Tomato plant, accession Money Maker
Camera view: vertical (180 deg); turntable rotation: 150 degrees
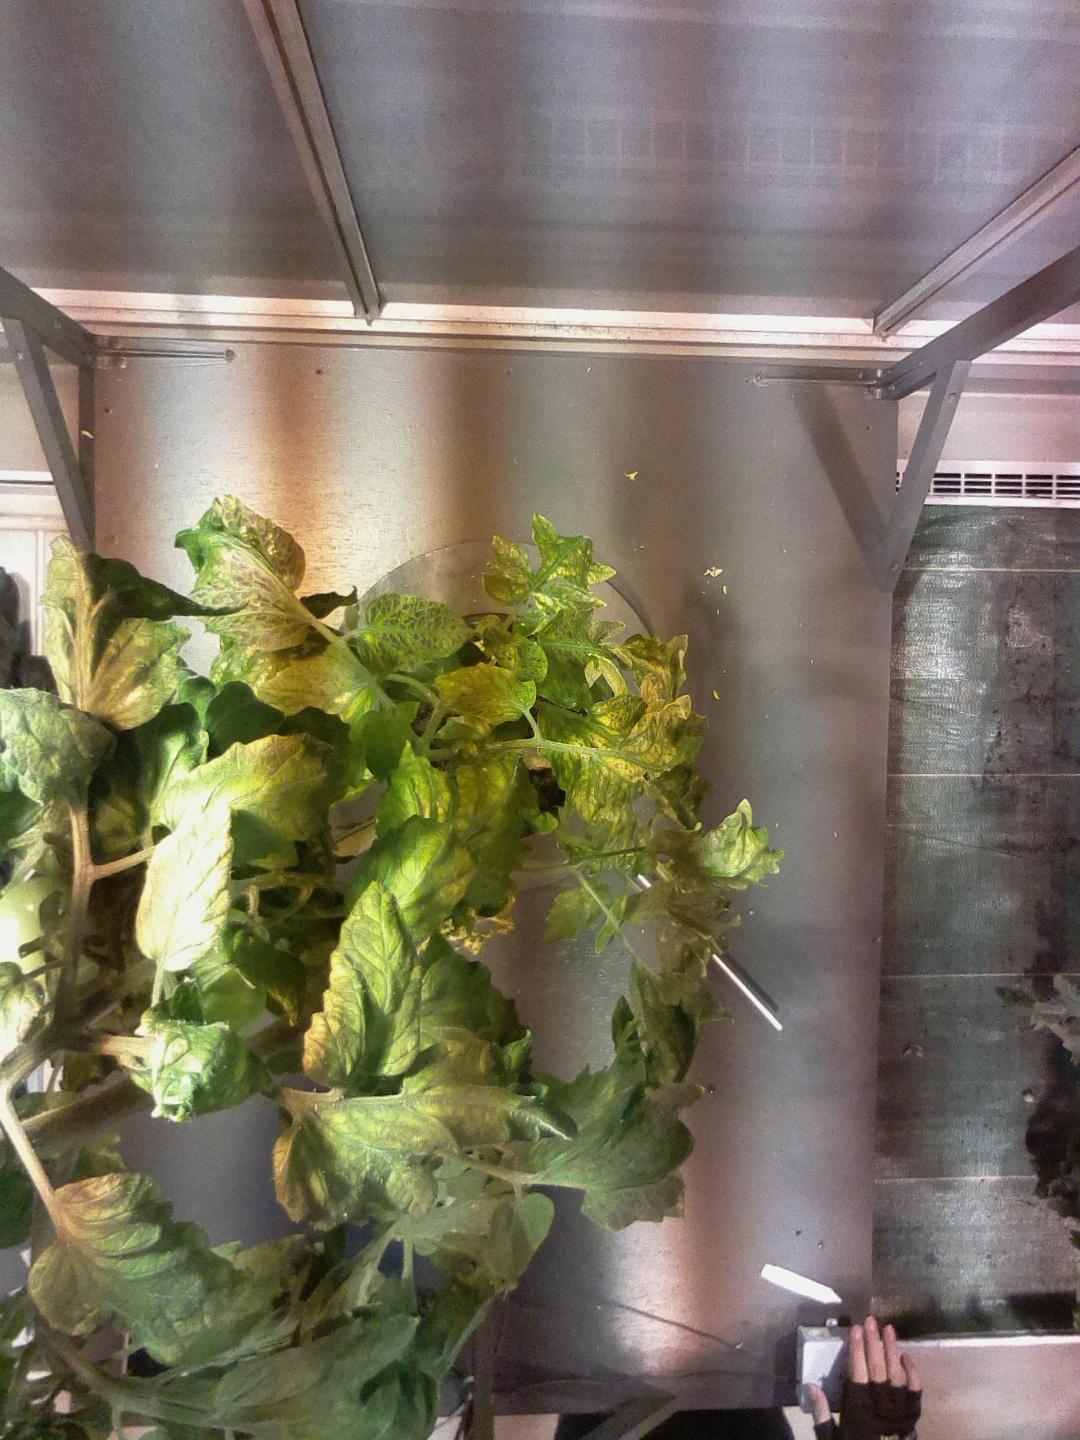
BBCH growth stage 72: 20%-30% of final fruit size